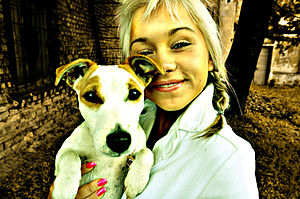
Aija Andrejeva
Aija Andrejeva, også kendt som Aisha, er en lettisk sangerinde, som repræsenterede Letland ved Eurovision Song Contest 2010 med sangen "What for?".